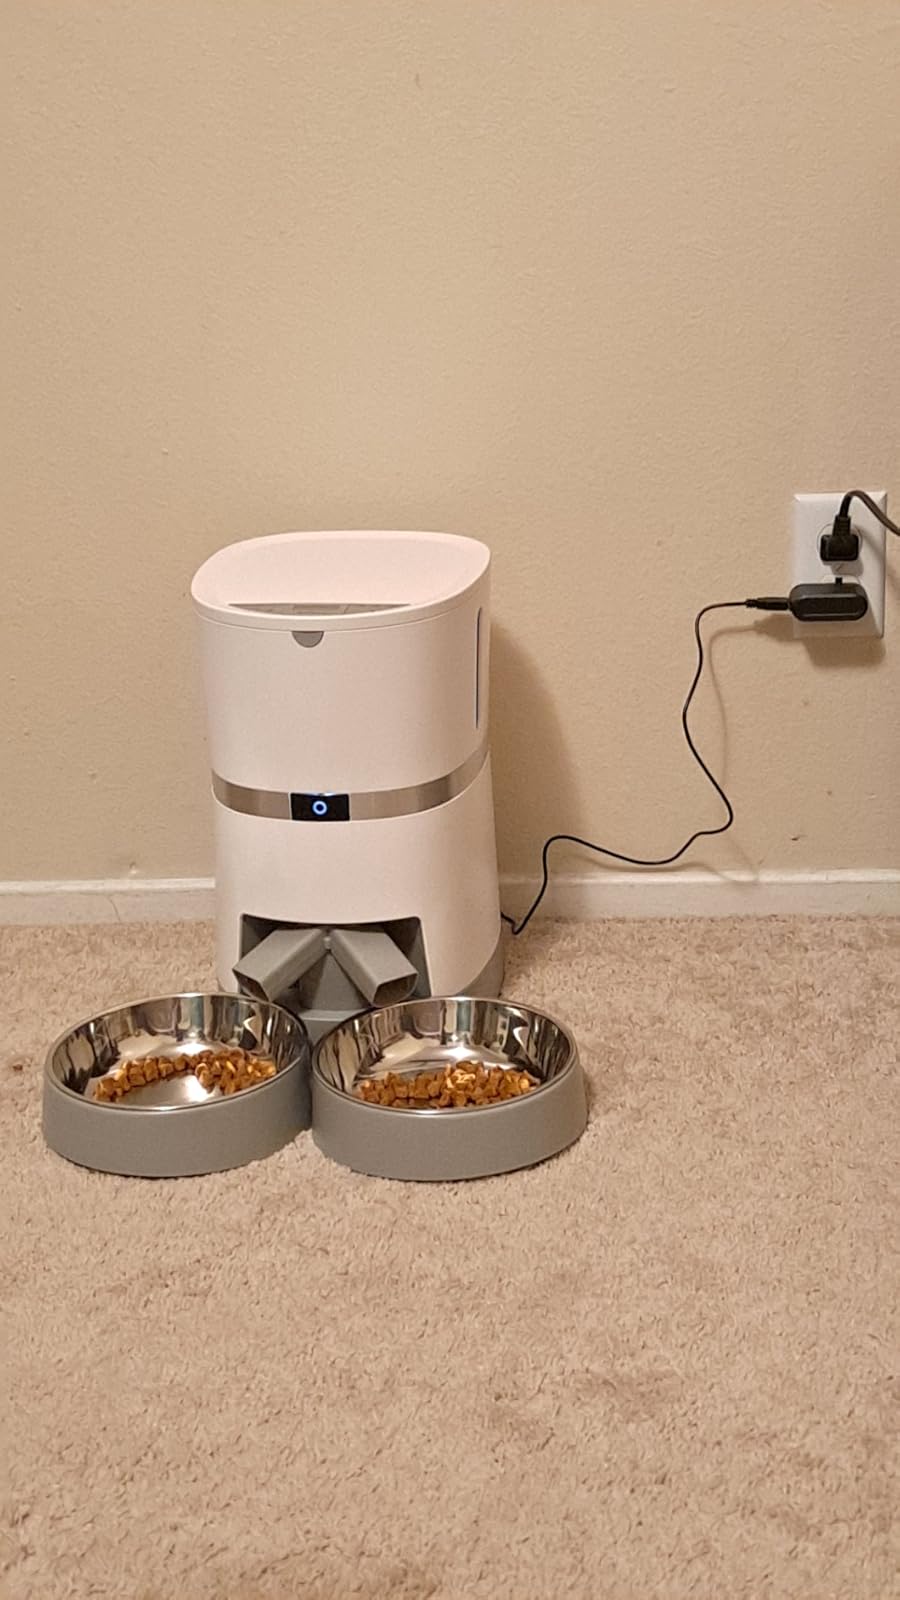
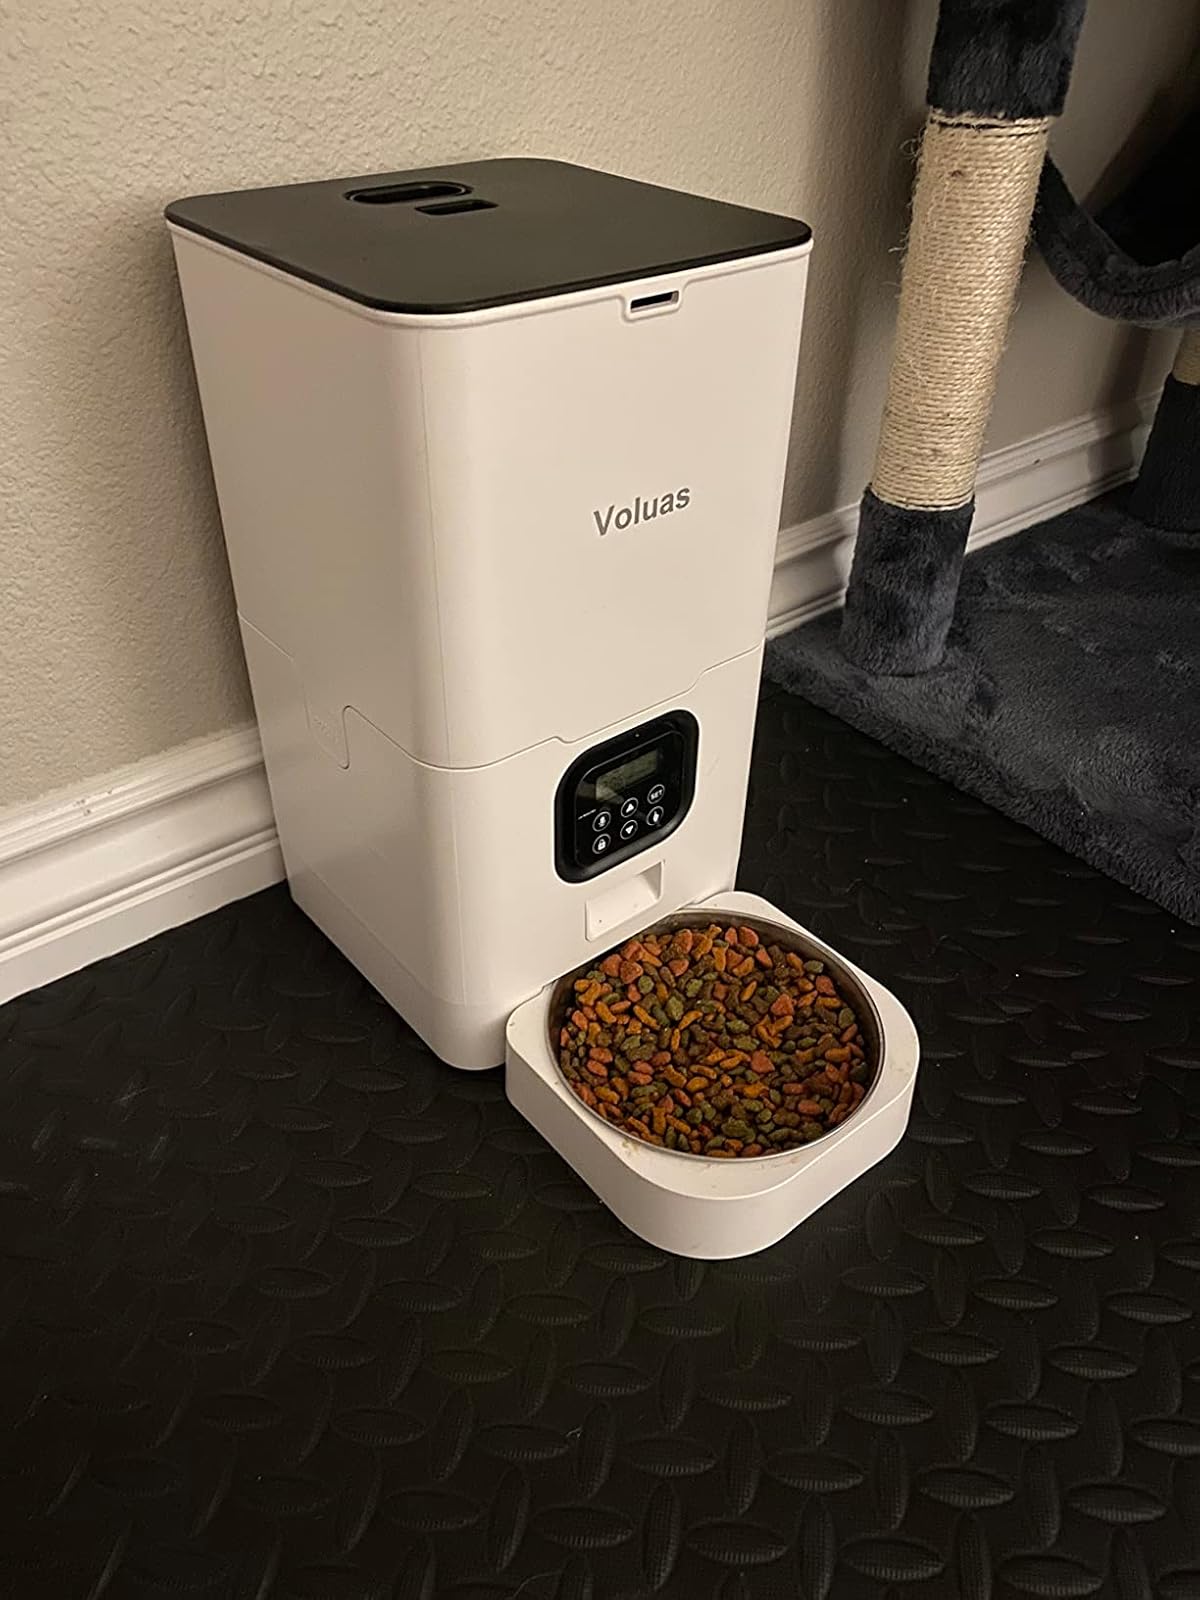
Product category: items_feeder
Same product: no